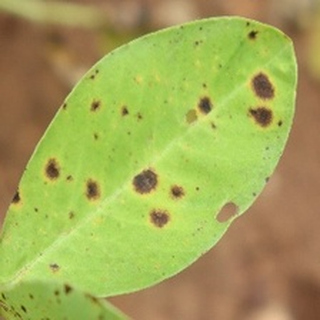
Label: groundnut_late_leaf_spot